Si La Salle MRT station

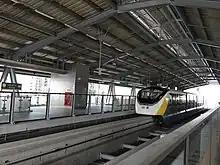
Platforms

Si La Salle station is a Bangkok MRT station on the Yellow Line. The station is located on Srinagarindra Road in Bang Na District, Bangkok and is a portmanteau of the name of Srinagarindra and La Salle (Sukhumvit 105) roads, which intersect adjacent to the station. The station has four entrances. It opened on 3 June 2023 as part of trial operations on the line between Samrong and Hua Mak.